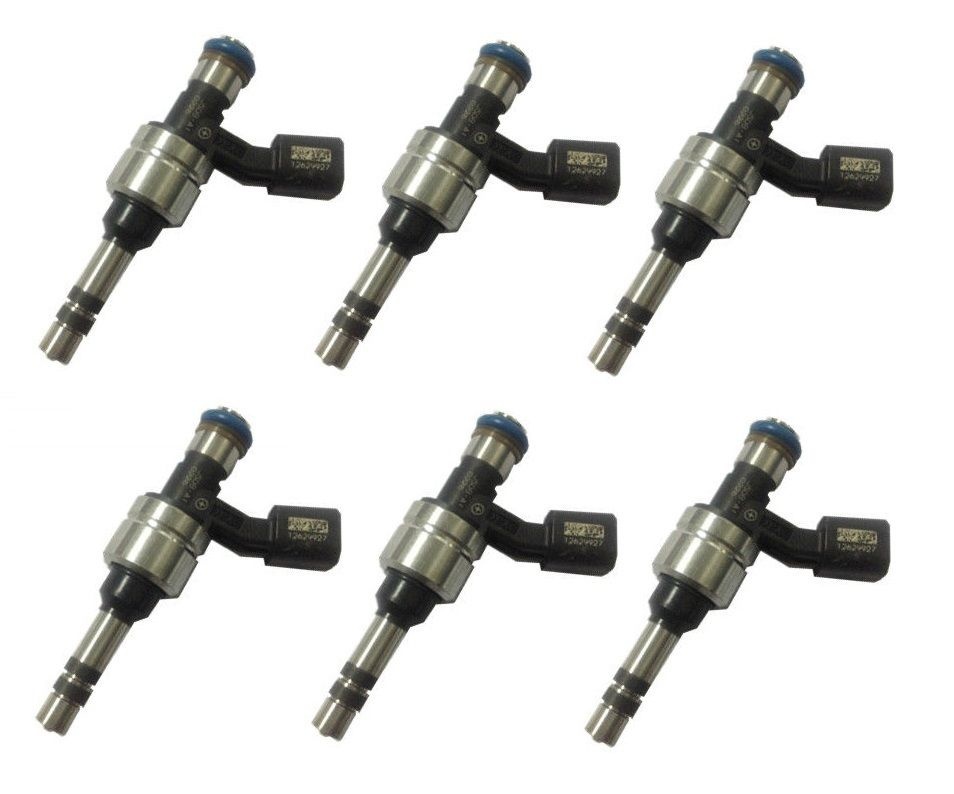
6 FUEL INJECTORS for GM 12634126 6CYL 3.0L 3.6L SIDI INJECTOR INJ-277
Upgrade your vehicle's performance with our premium quality replacement fuel injectors. This set includes 6 original Hitachi fuel injectors, specifically designed to suit GM 12634126 for 3.0L and 3.6L V6 SIDI petrol engines. Key features include: - Full set of 6 re-manufactured injectors, resembling brand-new quality - Compatible with various Holden models, ensuring a perfect fit - Backed by a local 2-year warranty, providing peace of mind - Supplied by an Australian supplier, ensuring quick and reliable service Enhance your engine's efficiency and reliability with these top-notch fuel injectors. Note that these do not fit the LLT engine (2009 - 2011). Check your original injectors for the correct part number. Upgrade today and experience the difference!
Brand: Hitachi
Category: Vehicles & Parts > Vehicle Parts & Accessories > Motor Vehicle Parts > Motor Vehicle Fuel Systems > Fuel Injectors